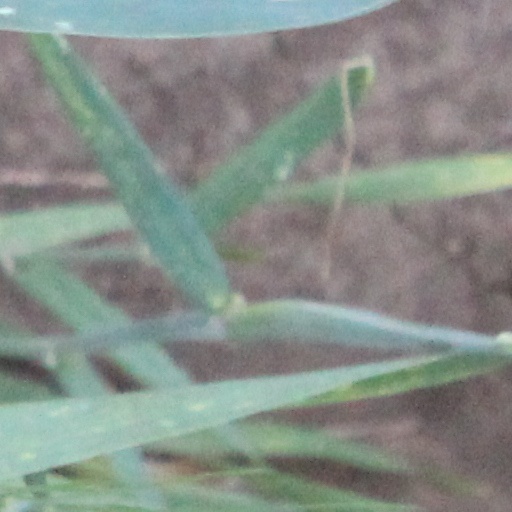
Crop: wheat